K. Michael Moore

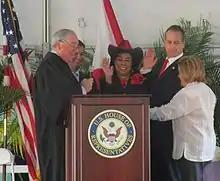
Chief Judge Kevin Michael Moore, swearing in Members of Congress Carlos Curbelo, Frederica Wilson, Mario Díaz-Balart, and Ileana Ros-Lehtinen. "(February 2015)"

Moore served as an assistant United States attorney for the Southern District of Florida from 1976 to 1981, as supervisory assistant United States attorney for the Northern District of Florida from 1981 to 1982, and as assistant United States attorney for the Northern District of Florida from 1983 to 1987. Moore served as the United States attorney for the Northern District of Florida from 1987 to 1989. From 1989 to 1992, Moore served as director of the United States Marshals Service at the United States Department of Justice.